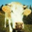
Label: cattle